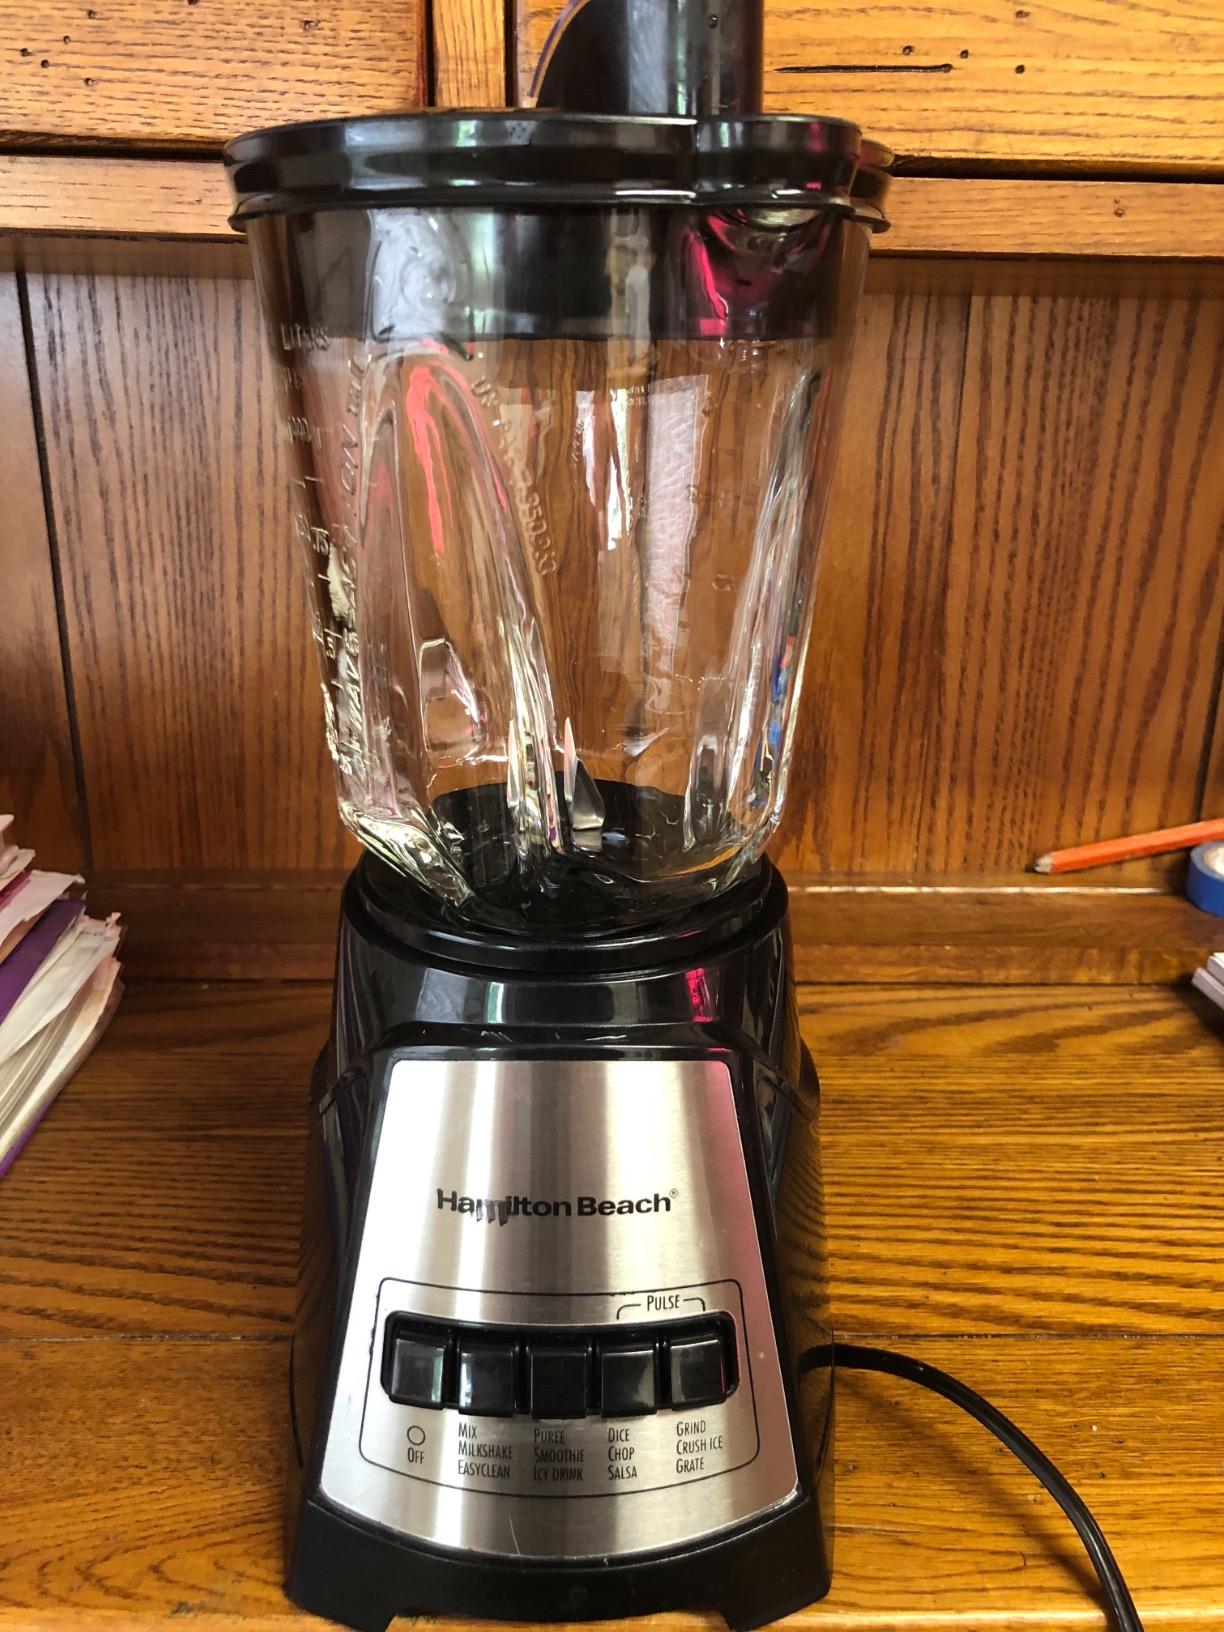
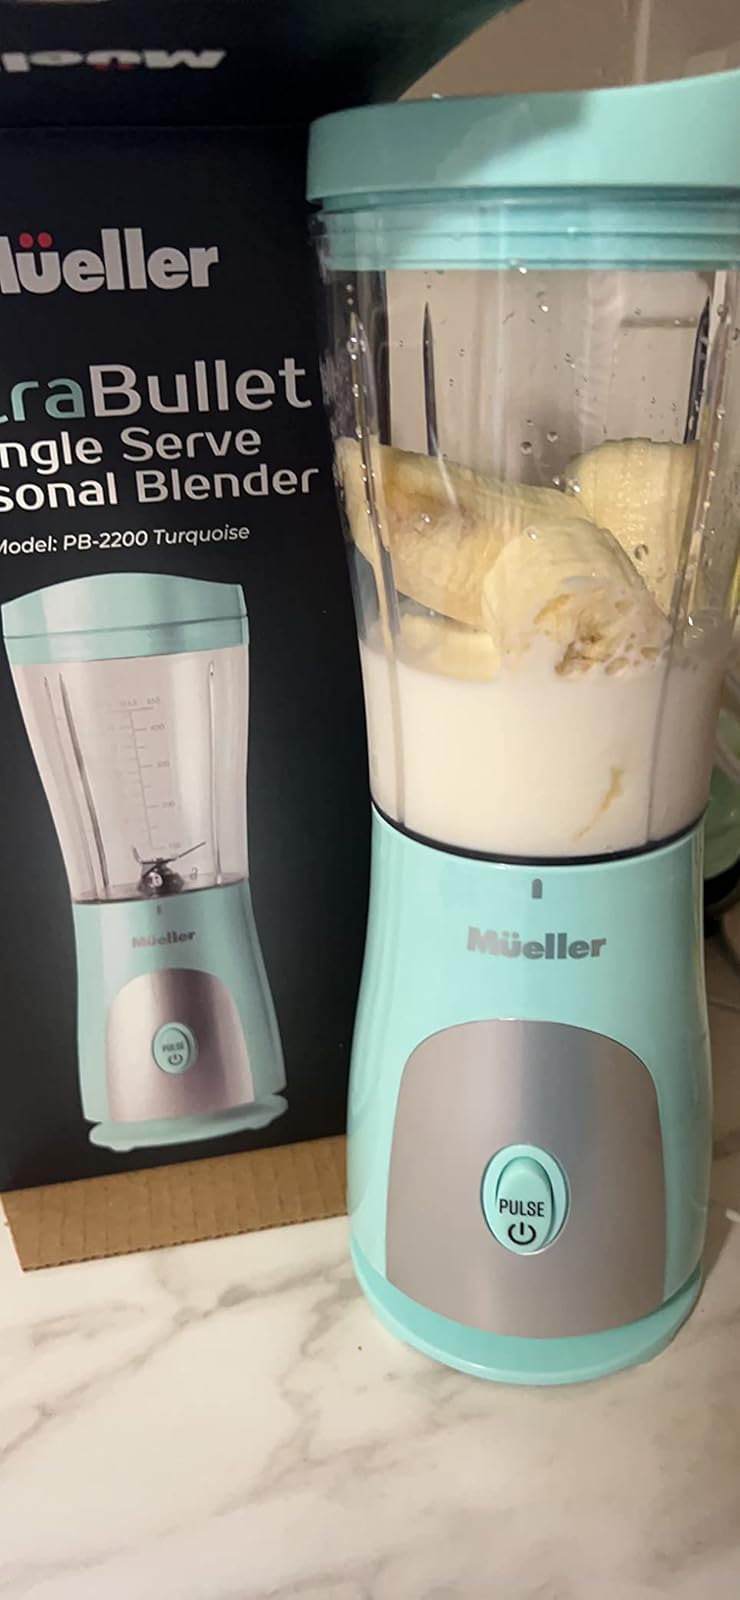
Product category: items_blender
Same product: no